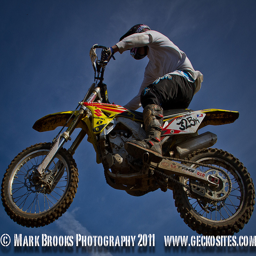
A man is in the air on a dirt bike
a male motorcycle rider in a white top is doing a jump
A person on a dirt bike flying through the air.
A guy on a motorcycle in the air.
A man wearing a helmet riding his bike in the air.